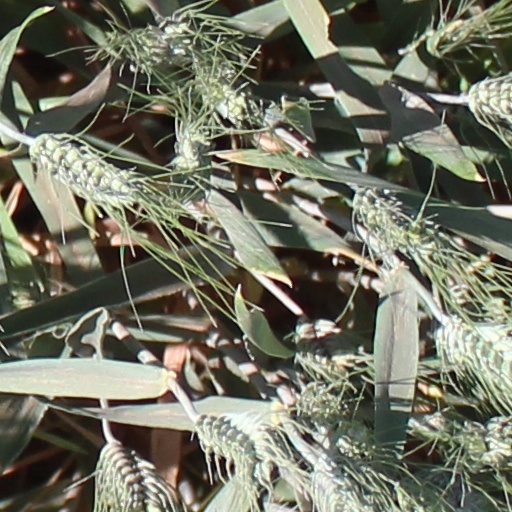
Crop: wheat